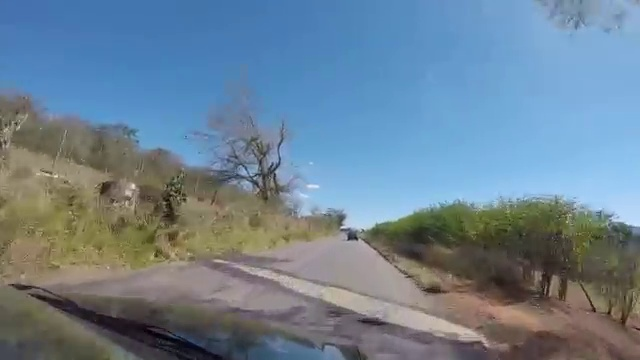
Fire: no
Smoke: no